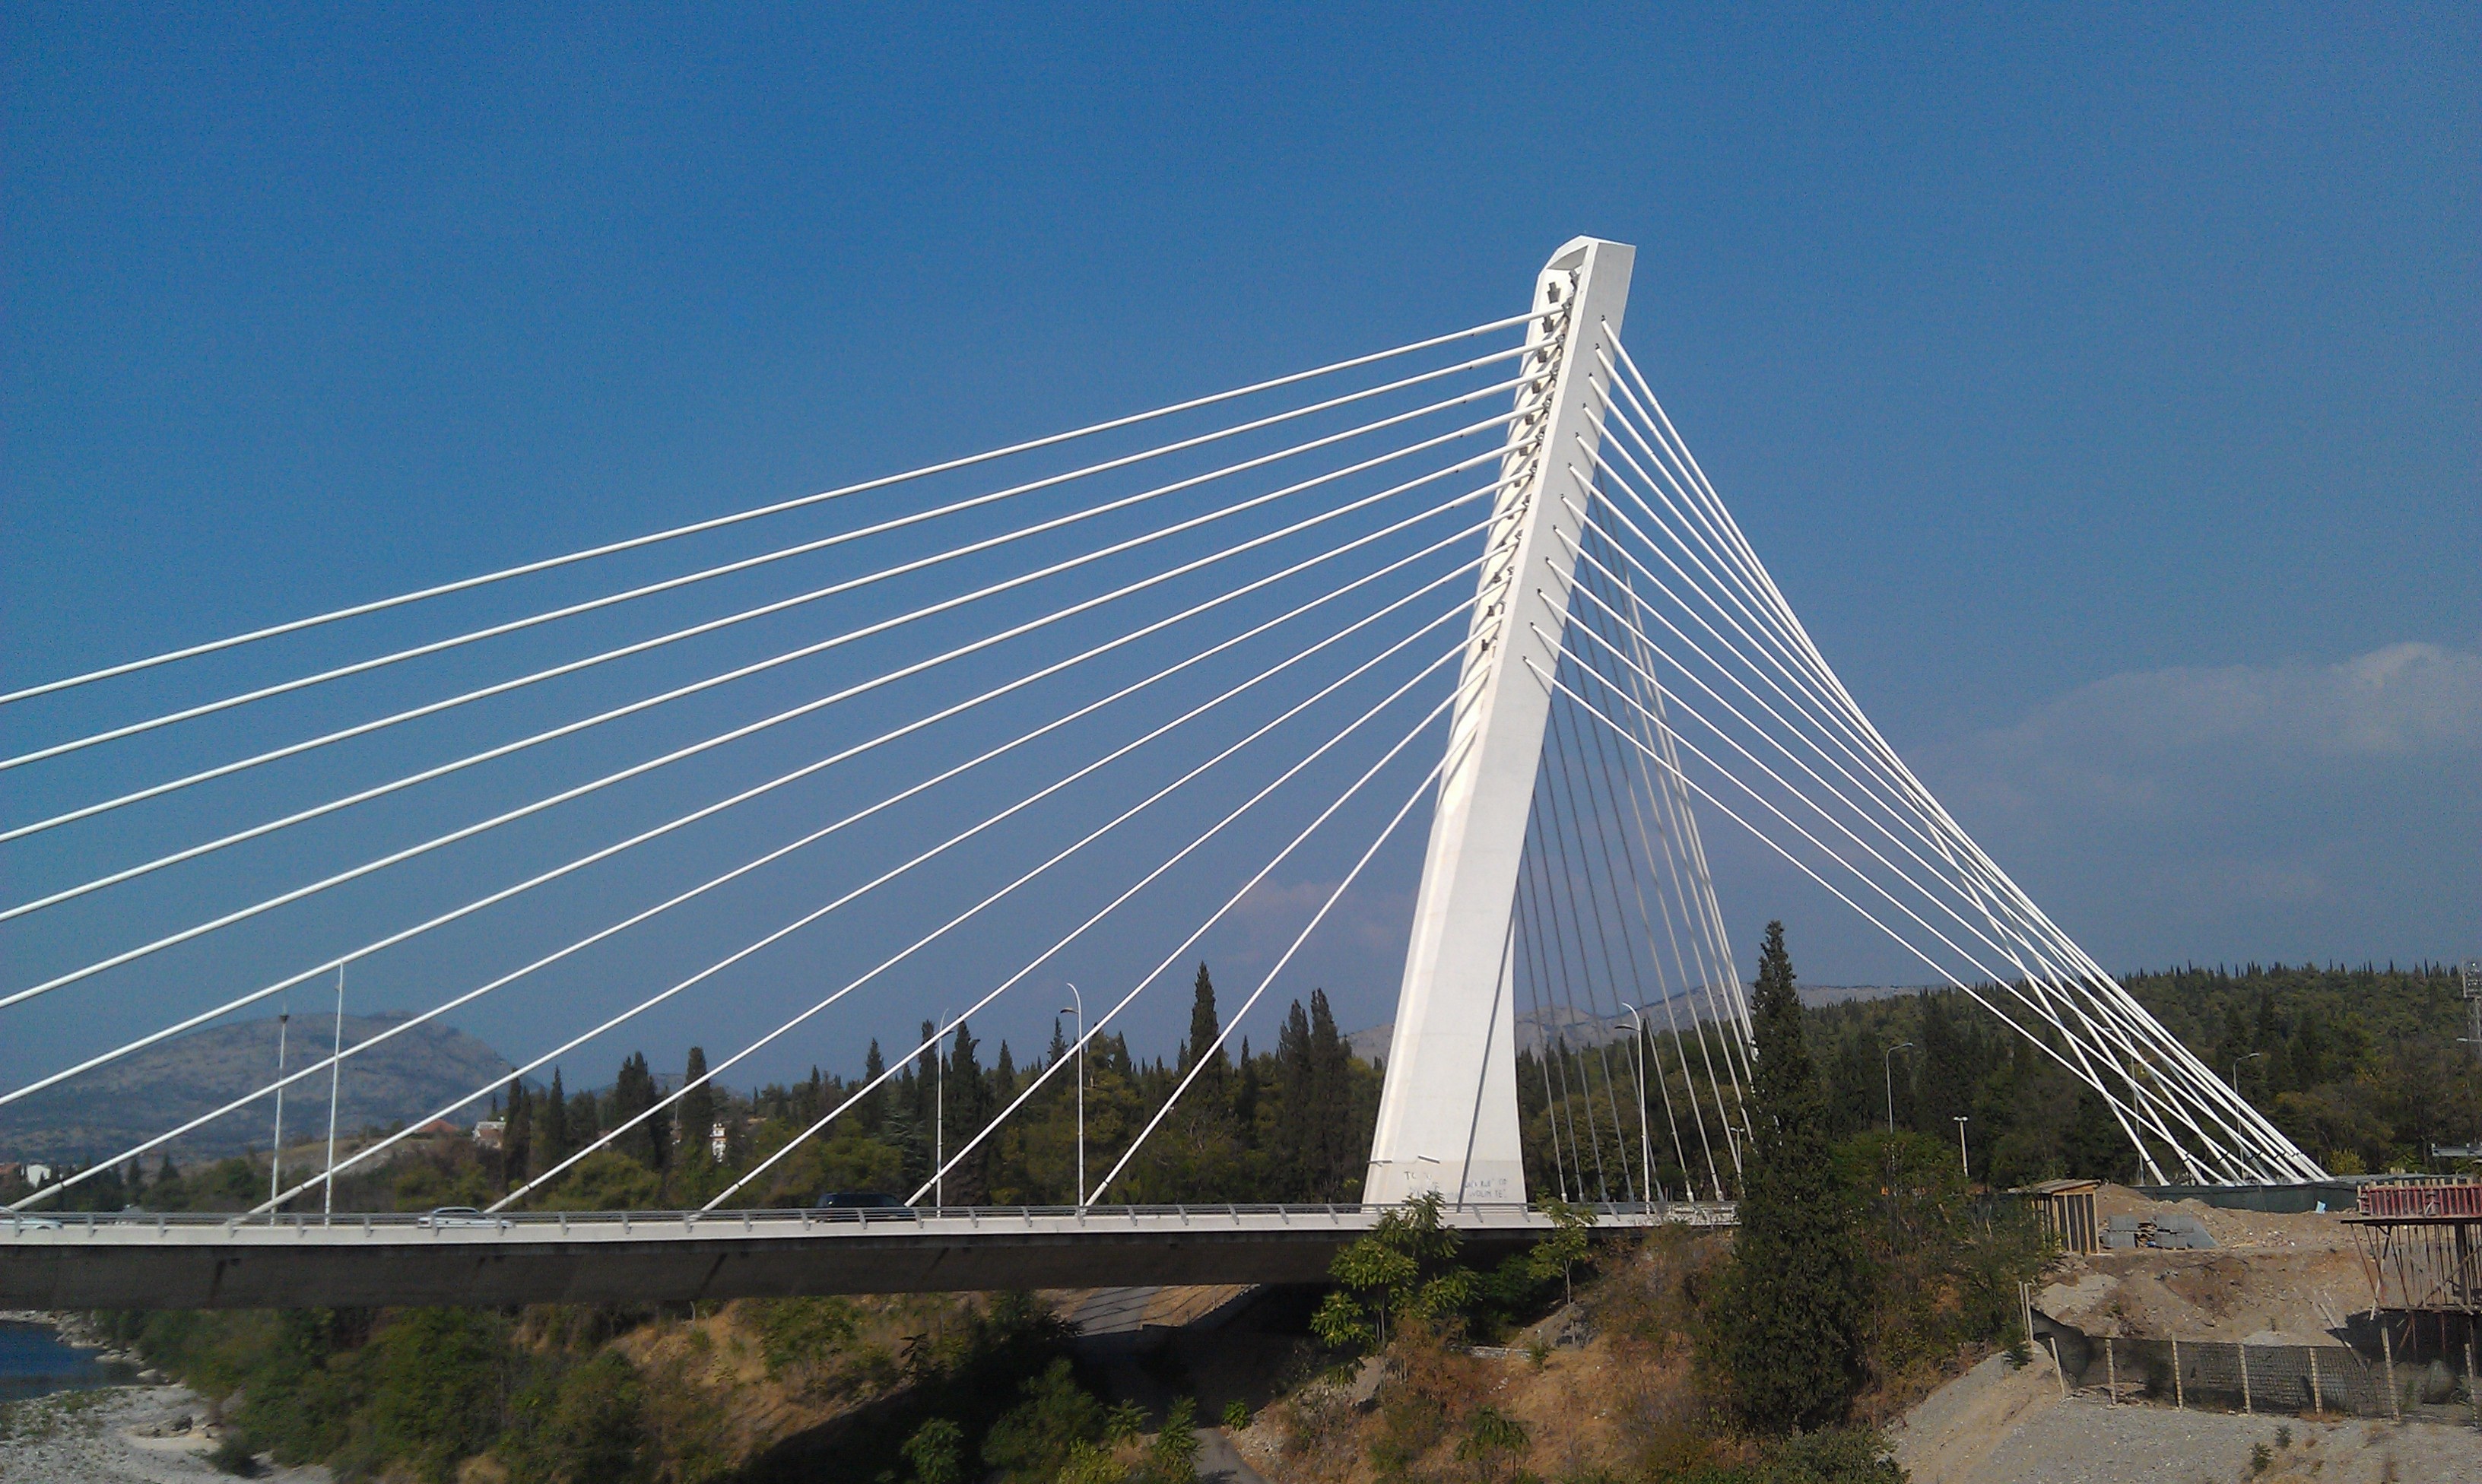
bridge, suspension bridge, landmark, cable stayed bridge, arch bridge, skyway, nonbuilding structure